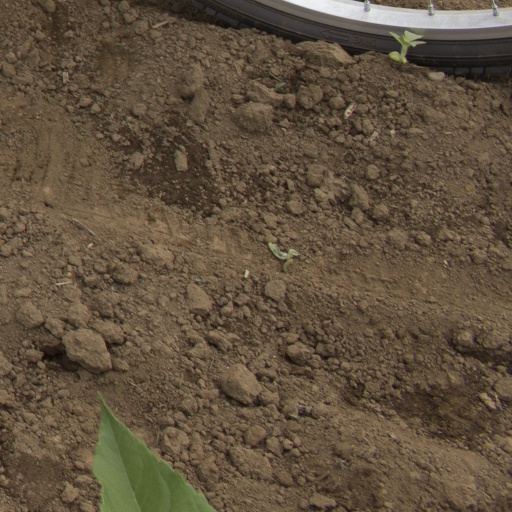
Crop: Jerusalem artichoke